Soviet partisans

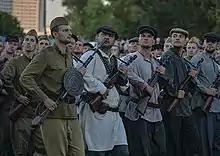
Soldiers depicting Belorussian partisans during a parade in Minsk on the 75th anniversary of the Liberation of Belarus in 2019.

Vasily Korzh raid, Autumn 1941 – March 23, 1942. raid of a partisan formation in the Minsk and Pinsk Oblasts of Belarus.